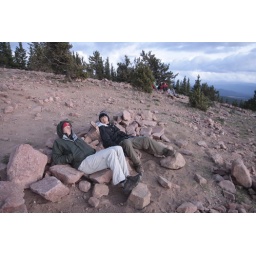
Relaxing in the rock chairs on Mount Phillips, watching the sunset.